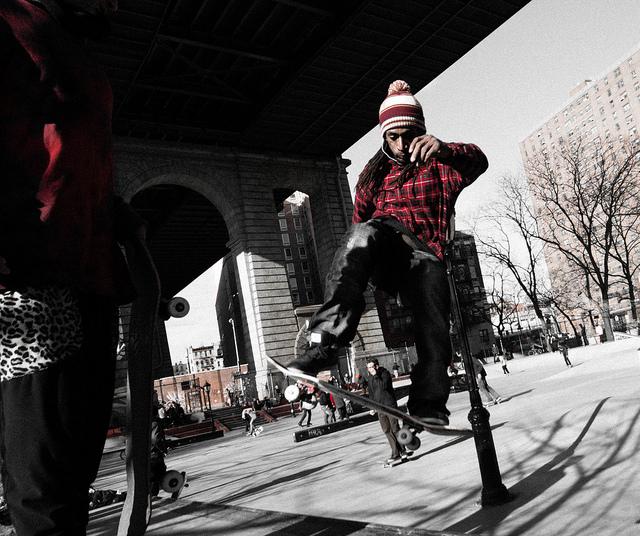
Man catching air, while skateboarding in a public park.